Dido and Aeneas

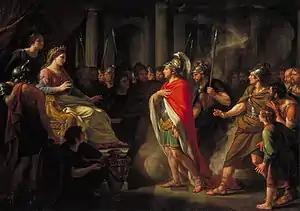
"The Meeting of Dido and Aeneas" by Nathaniel Dance-Holland, 1766

The opera opens with Dido in her court with her attendants. Belinda is trying to cheer Dido up, but Dido is full of sorrow, saying 'Peace and I are strangers grown'. Belinda believes the source of this grief to be the Trojan Aeneas, and suggests that Carthage's troubles could be resolved by a marriage between the two. Dido and Belinda talk for a time: Dido fears that her love will make her a weak monarch, but Belinda and the Second Woman reassure her that "The hero loves as well." Aeneas enters the court, and is at first received coldly by Dido, but she eventually accepts his proposal of marriage.